Foreign policy of the first Donald Trump administration

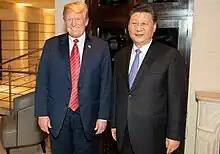
Donald Trump and Xi Jinping stand next to each other, both smiling and wearing suits

Trump's rhetoric as a candidate and as president "cranked up the tension in US-Mexico relations to a high not seen in decades". On January 25, 2017, Trump signed an executive order calling for "immediate construction of a physical wall on the southern border". He reiterated that Mexico will eventually pay for the wall. Mexican President Enrique Peña Nieto had been scheduled to meet with Trump at the White House on January 31. However, on January 26 Peña Nieto called off the visit, not citing a reason. The two leaders spoke by telephone on January 27. In statements afterward they acknowledged their differences on the issue and said they intend to work them out, as well as other issues such as security and trade.